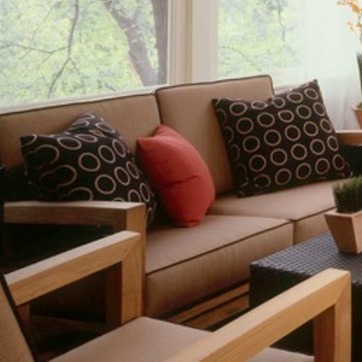
Material: fabric